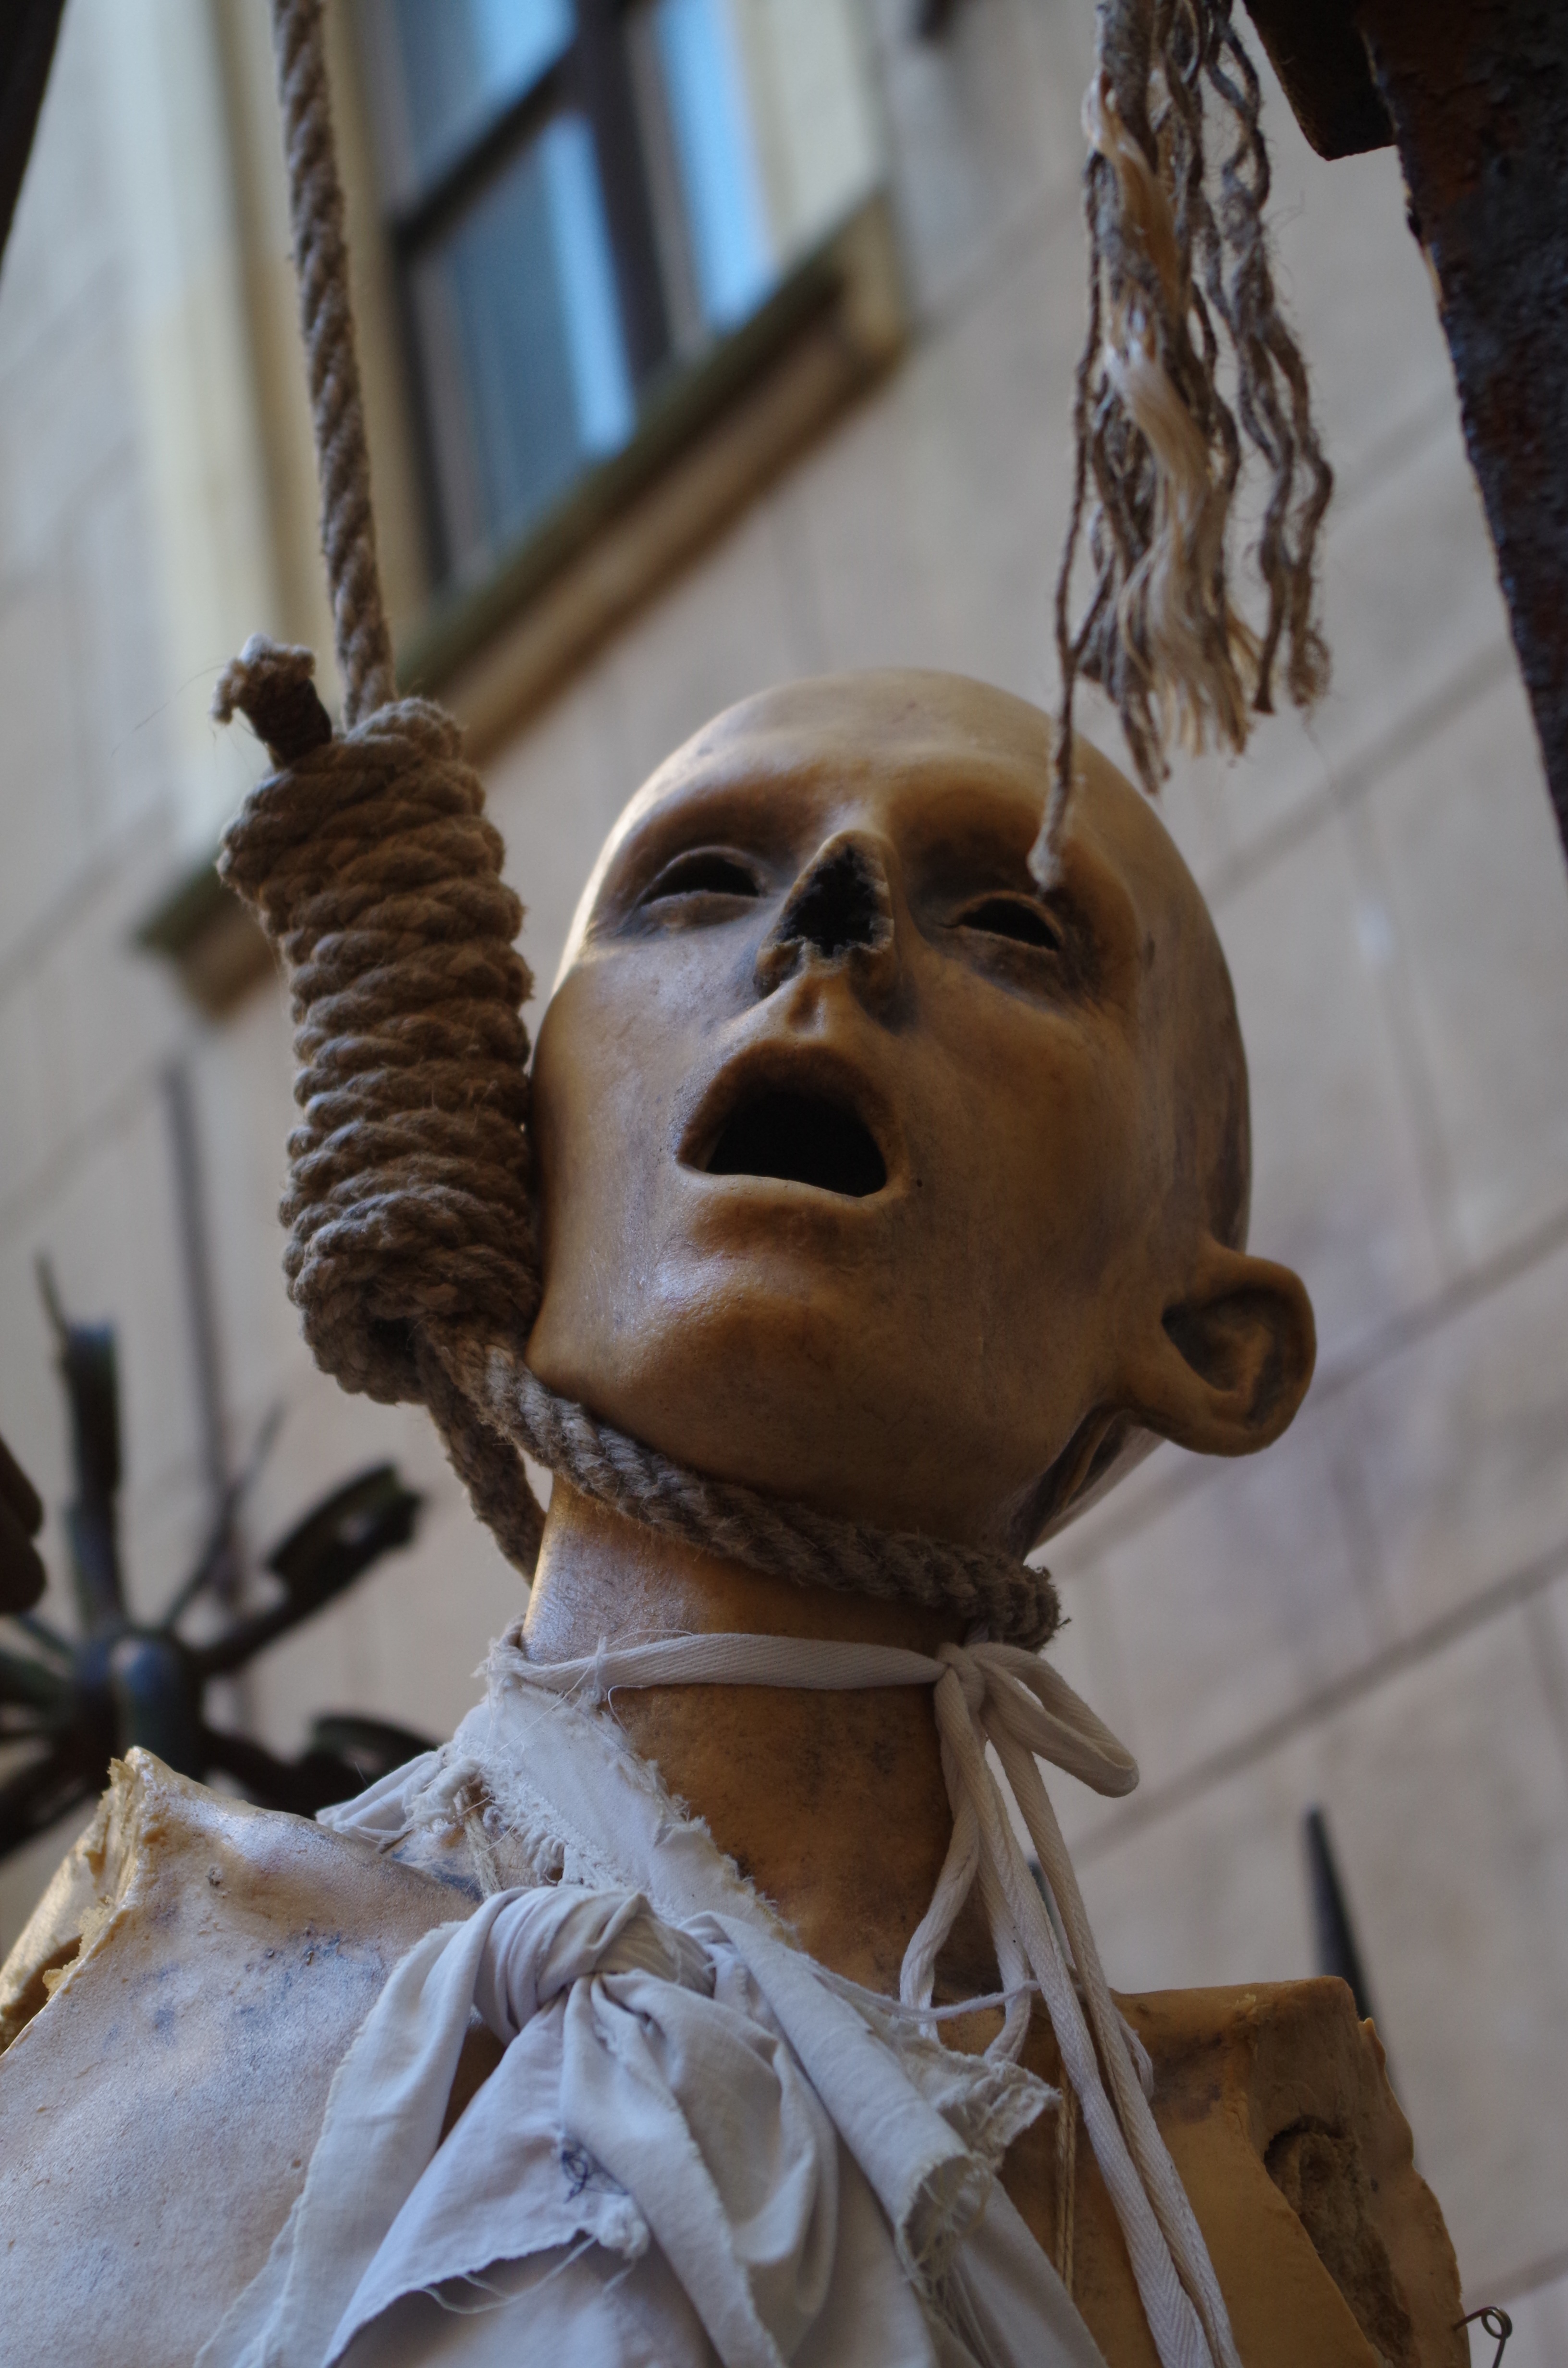
monument, statue, clothing, death, lady, puppet, sculpture, art, temple, head, history, carving, mythology, corpse, the middle ages, ancient history, hangman, executions